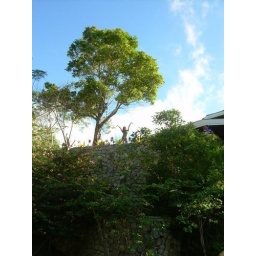
I love this shot! We really like that big tree because it looks like the big tree in sassy girl movie. Hehe.